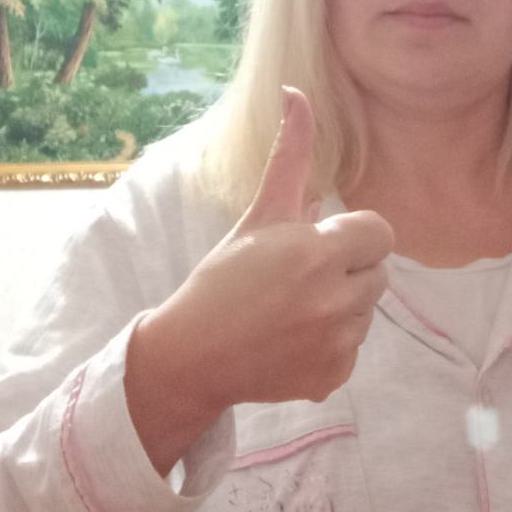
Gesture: like